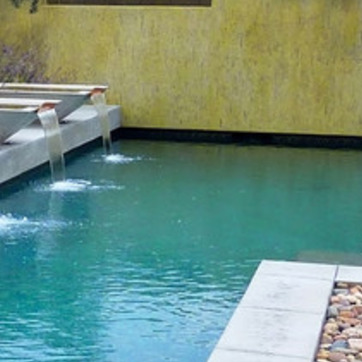
Material: water